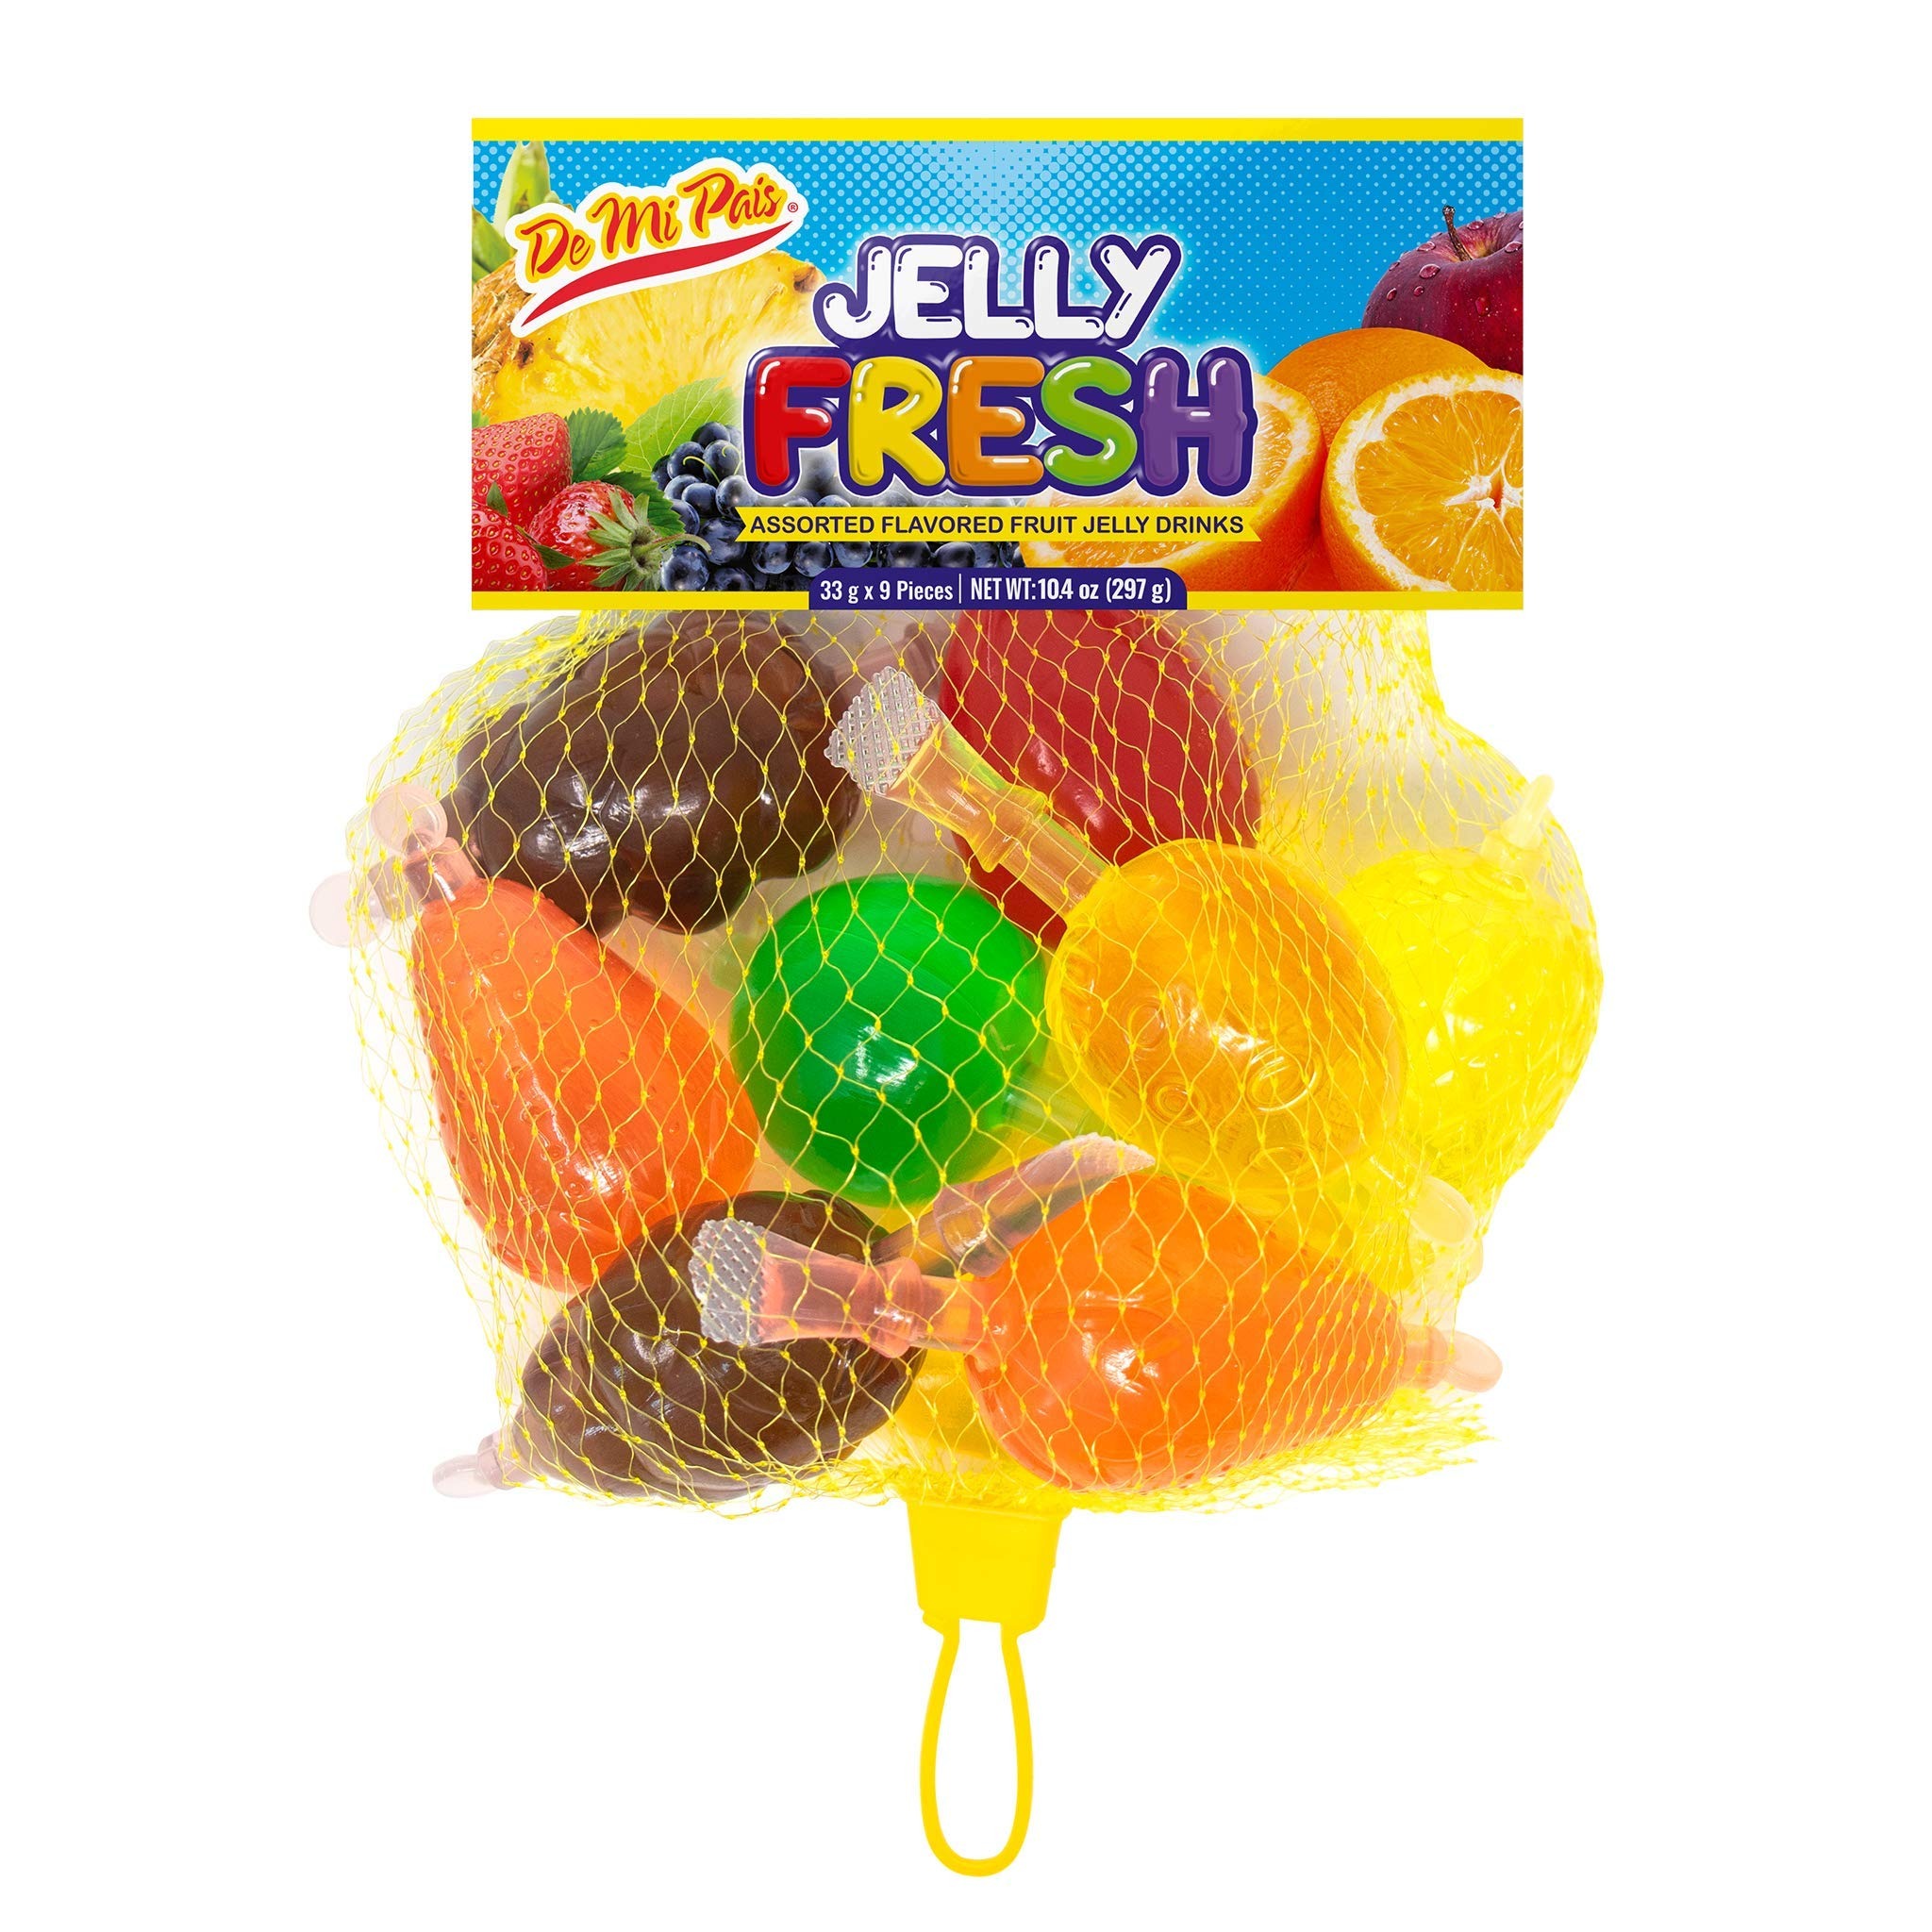
Item Name: De Mi Pais Jelly Fresh Gelatin Jellies/Fruit Flavored Jellies, including Grape, Apple, Orange, Pineapple, and Green Apple (12)
Product Description: De Mi Pais Jelly Fresh Gelatin Jellies / Fruit Flavored Jellies, including Grape, Apple, Orange, Pineapple, and Green Apple
Value: 10.0
Unit: Count

Price: 42.39